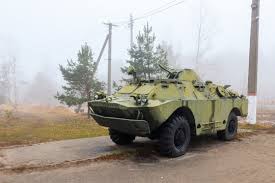
Label: BRDM